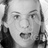
Emotion: surprise